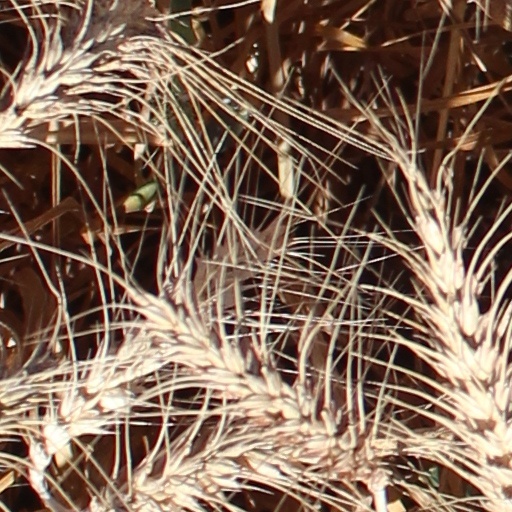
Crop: wheat